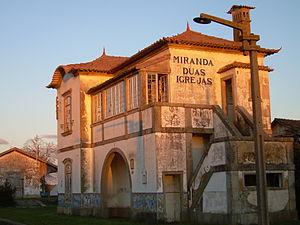
Duas Igrejas est une freguesia portugaise du Conselho de Miranda do Douro, avec 49,26 km² de superficie et 599 habitants en 2011. Elle a une densité de 12,2 hab/km². Situé à 6 kilomètres au sud-ouest par la nationale N221 de Miranda do Douro. Elle se compose de villages comme Vale de Mira, Quinta do Cordeiro.